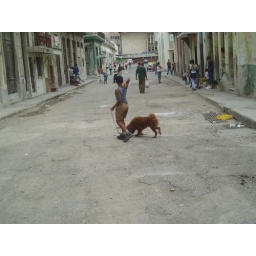
Boy walks dog down street in Havana